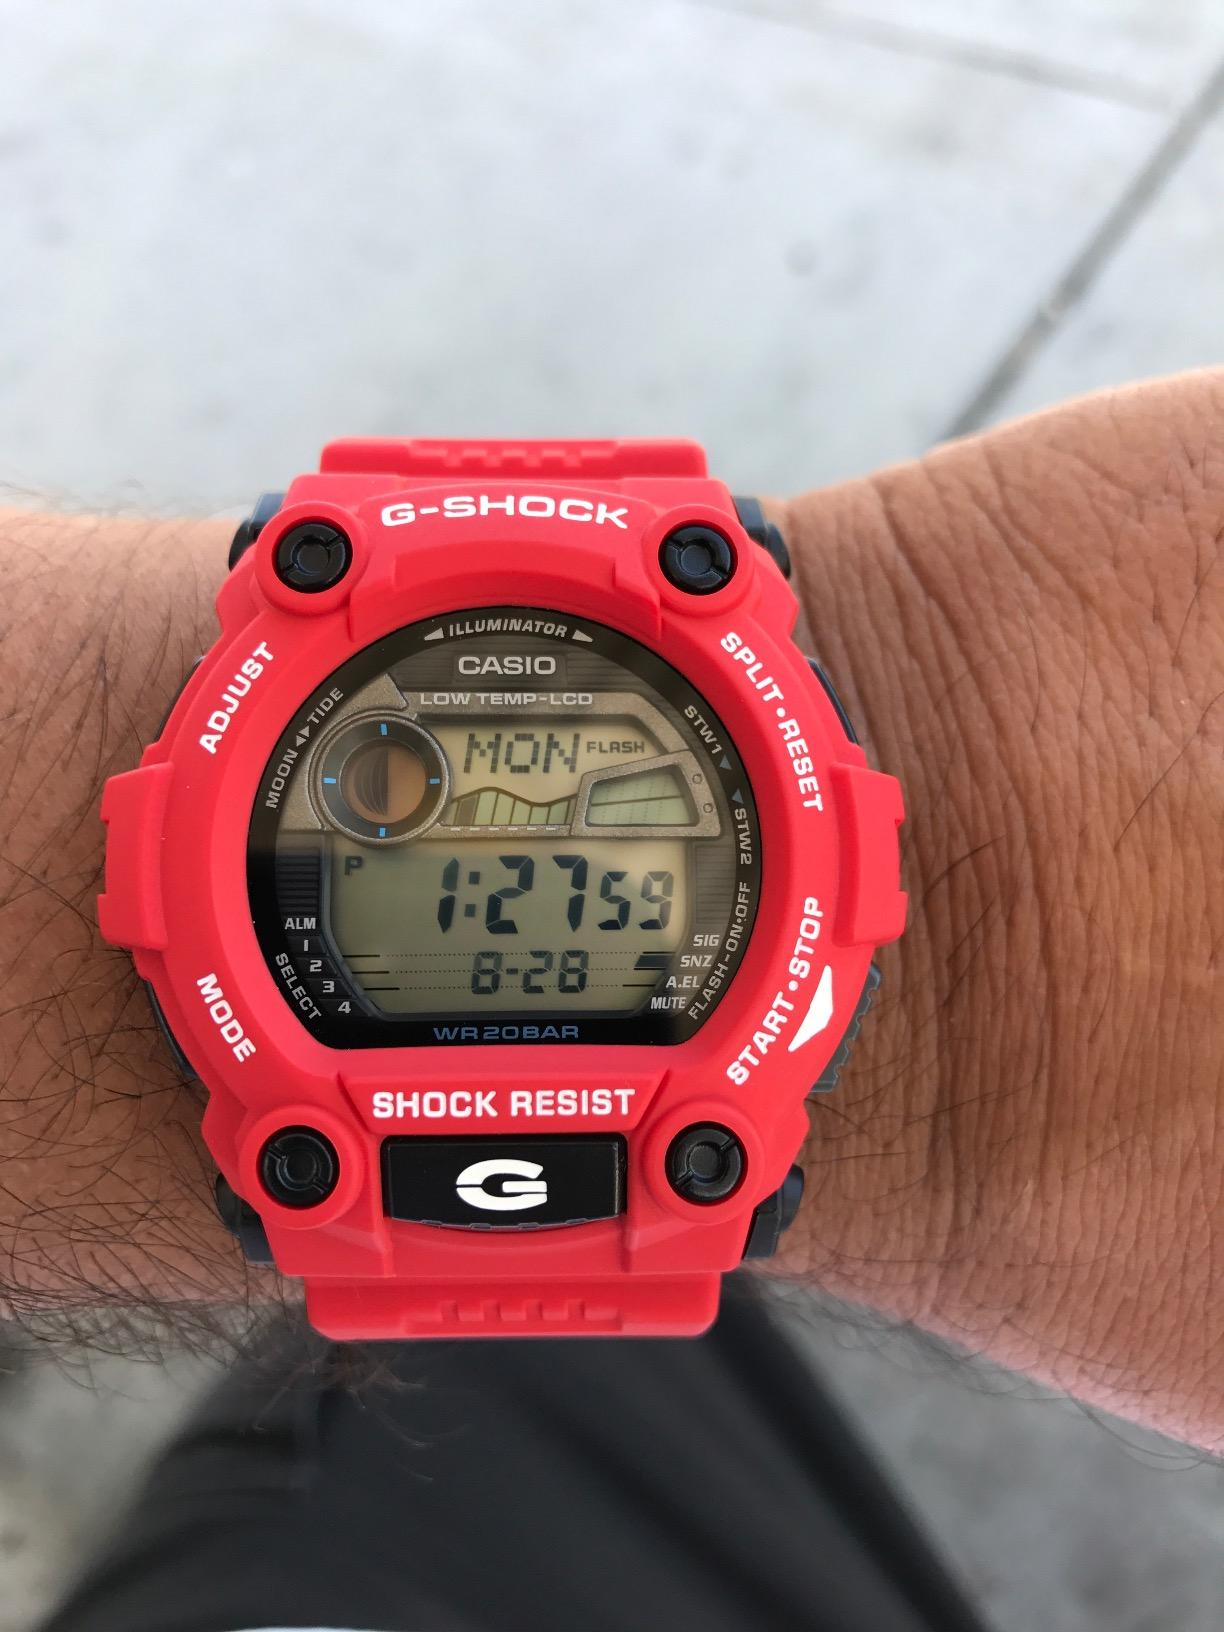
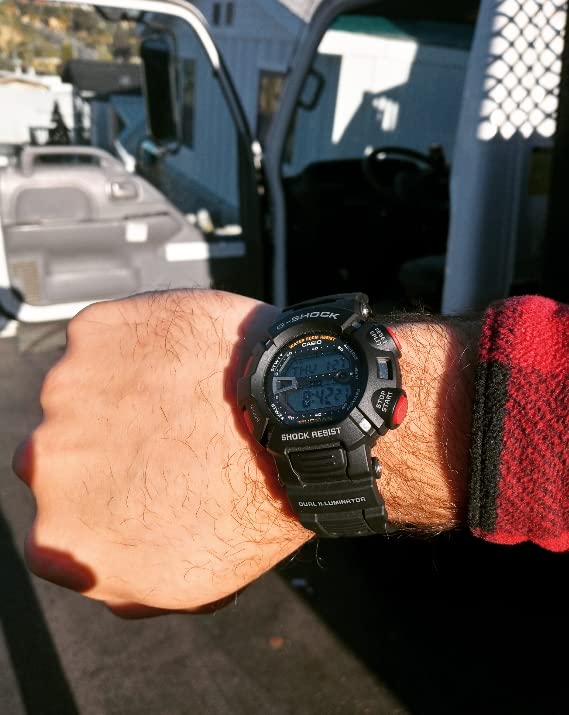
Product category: accessories_watch
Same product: no